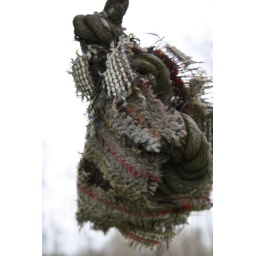
Abandoned farm inhabited by cats. cast iron pans of soaked cat food on the floor of the entry alcove.